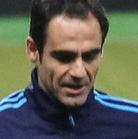
Age: 38